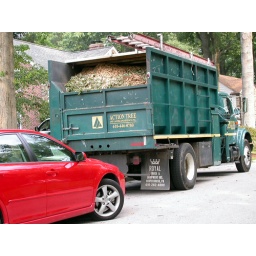
lots of wood chipping on the 4th of July. This was one of two trucks working one house in the Merion Park neighborhood